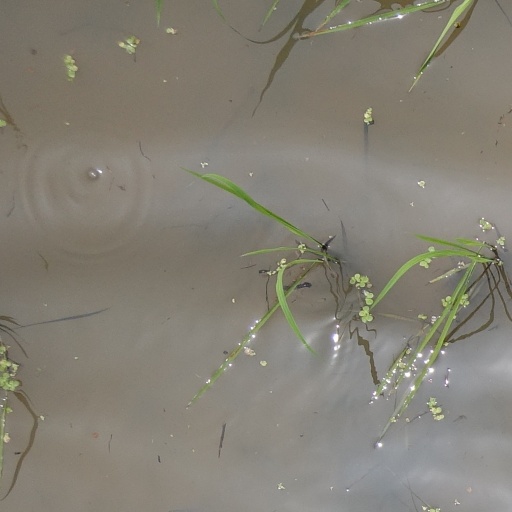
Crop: rice